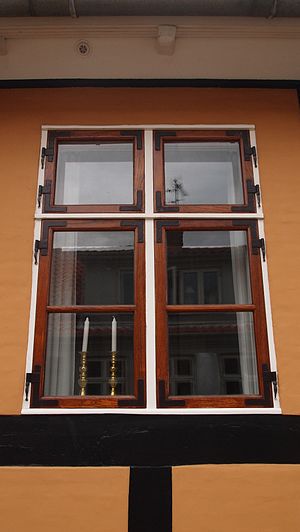
Karnaphuset / Beskrivelse
Vindue i Karnaphuset
Karnaphuset er et fredet bindingsværkshus i Østergade 2 i Rønne på Bornholm. Det blev opført i 1753 som en del af Karnapgården. Huset har navn efter den karakteristiske karnap ud mod gaden, der er den sidste af en almindelig byggeskik i byen. Stuen er berømt for sin dekoration af landskabsmalerier direkte på væggene og hollandske fliser.